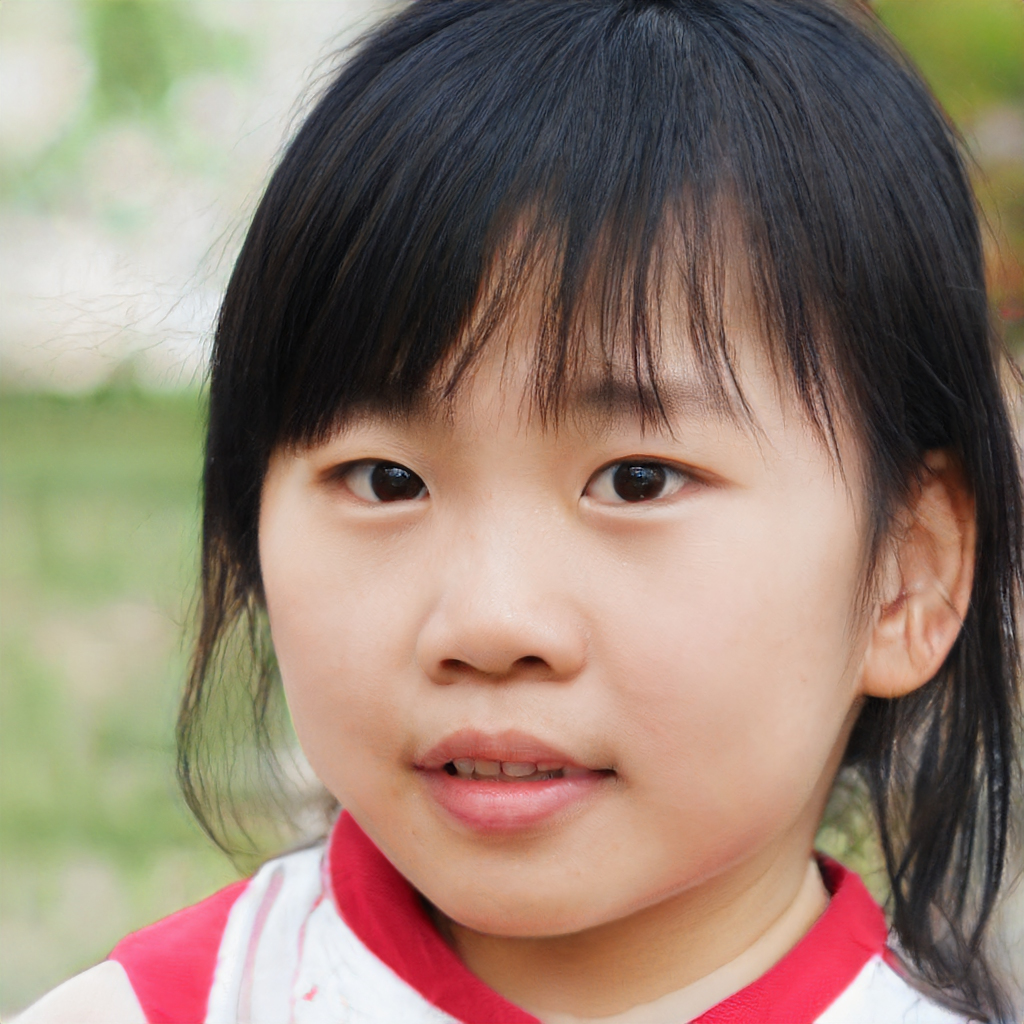
Portrait style: Real Portrait